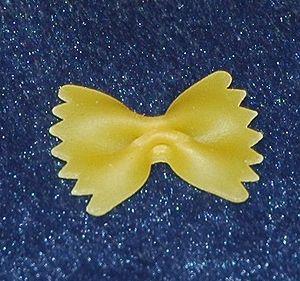
Une pâte farfalla, non cuite. Italiano: Una farfalla non cotta.